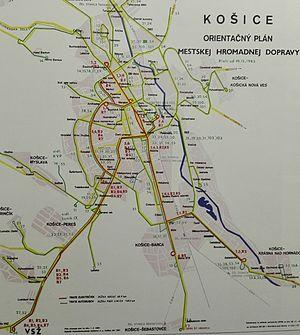
Le réseau de tramway de Košice est exploité par l'entreprise publique Dopravný podnik mesta Košice, il a une longueur de 33,7 km pour 48 arrêts.